Southey, South Yorkshire

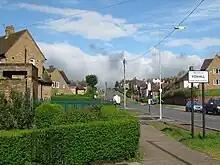
Welcome to Fox Hill

Fox Hill or Foxhill, as the name suggests, is a hill rising westward from the A61 road, north of "Birley Carr" and south of Grenoside. It also rises northwards, giving views towards the city centre in the south. The western side is a ridge (Birley Edge) dropping sharply into the Don Valley. It is a residential area with a mix of private and council housing (much from the 1960s) with some green spaces currently (2009) undergoing some redevelopment, particularly on the western side. There is a small row of shops opposite The Fox public house on Fox Hill Road. It is served by the number 32,32a,135,m92 and 86 buses.